Pengo (video game)

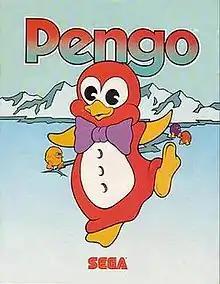
Arcade flyer

is an arcade video game developed by Coreland and published by Sega. It was first released in Japan on September 26, 1982, in North America the following month, and in Europe that December. The player controls Pengo, a red penguin that resides in the Antarctic. The game takes place in an overhead maze made of ice blocks, where Pengo crushes blob-like Sno-Bees by sliding blocks into them. The objective is to survive each round by eliminating all Sno-Bees and Sno-Bee eggs, while optionally lining up the three diamond blocks to earn a large score bonus.